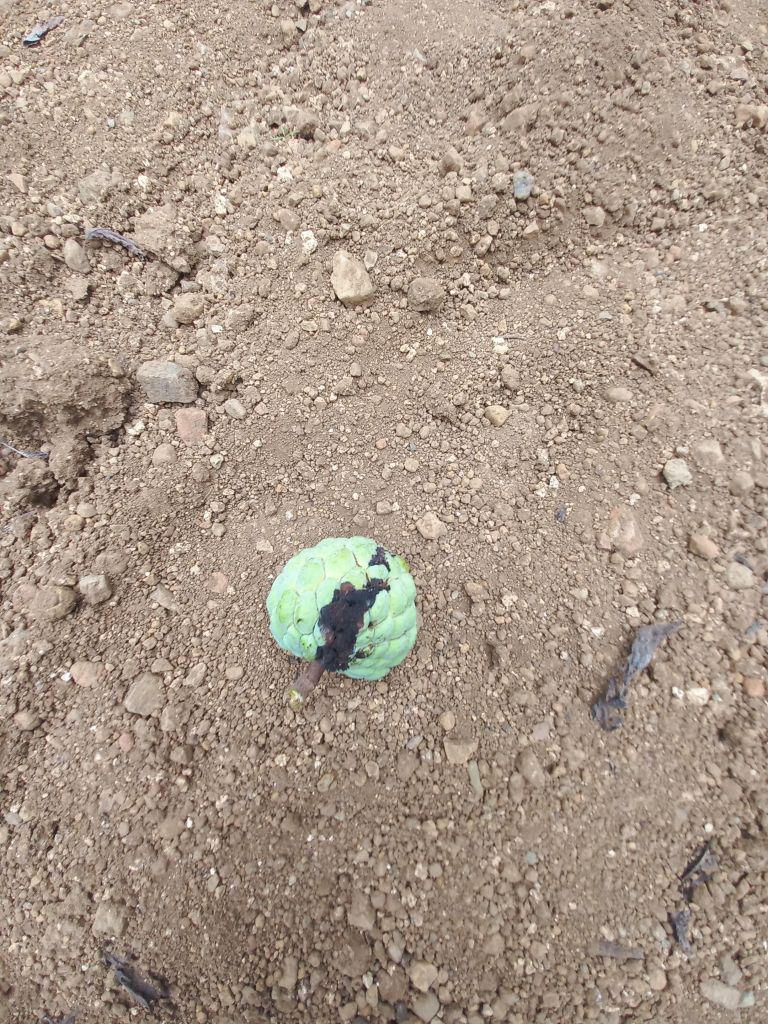
Disease label: Diplodia Rot